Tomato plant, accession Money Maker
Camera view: bottom (45 deg); turntable rotation: 120 degrees
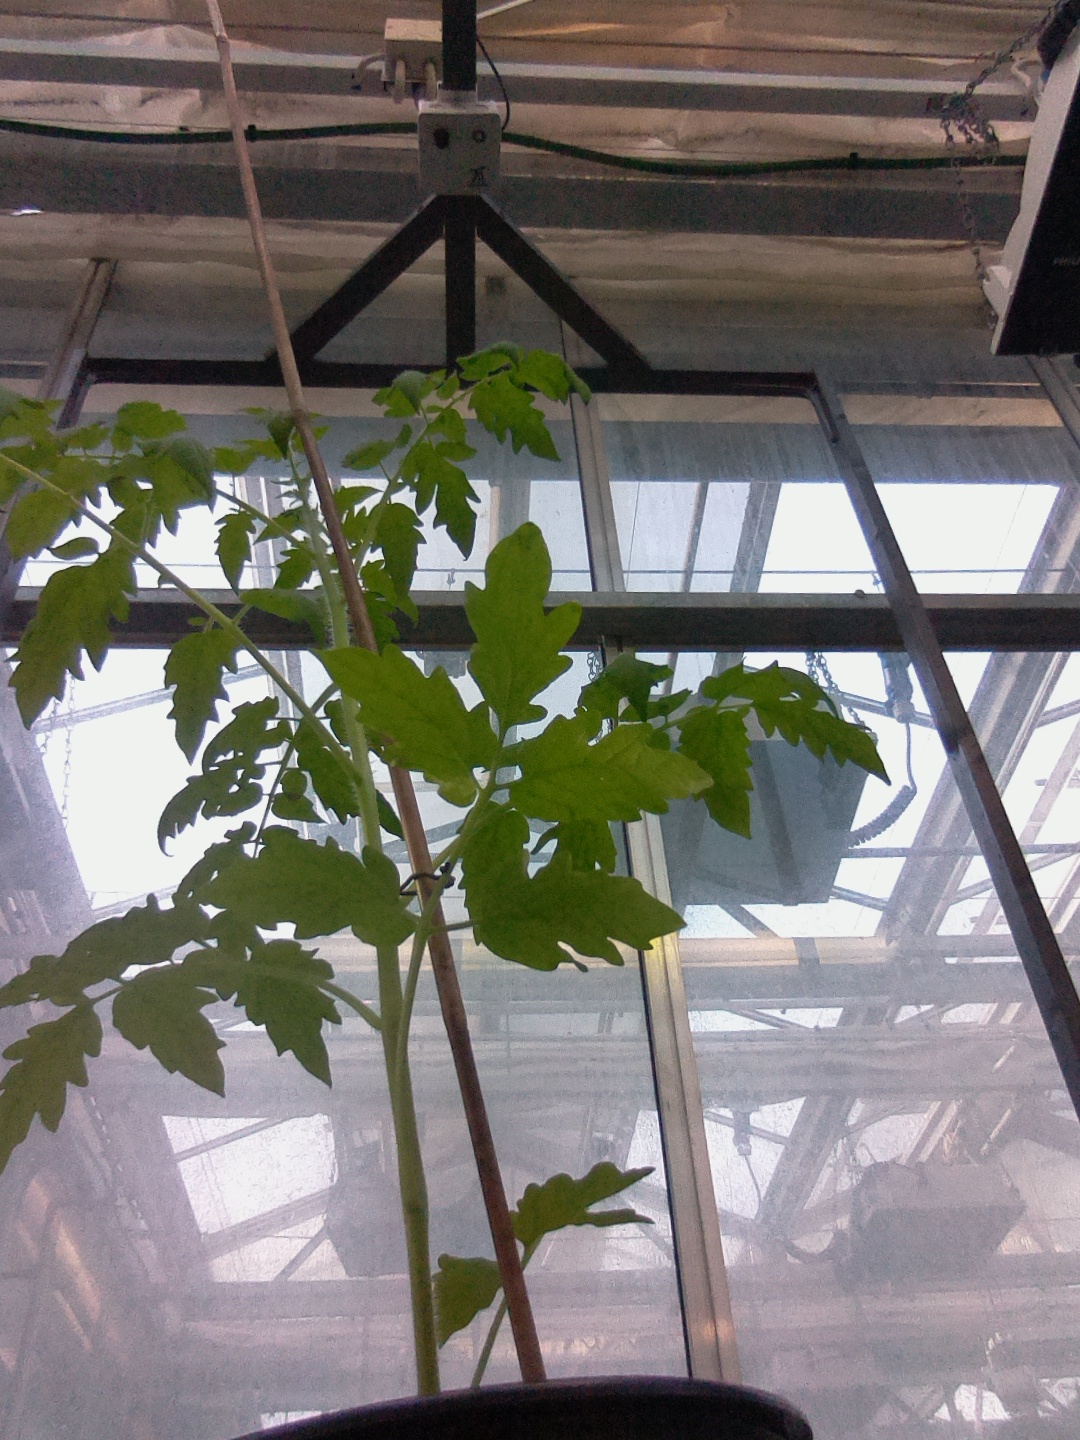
BBCH growth stage 16: 12 of true leaves visible